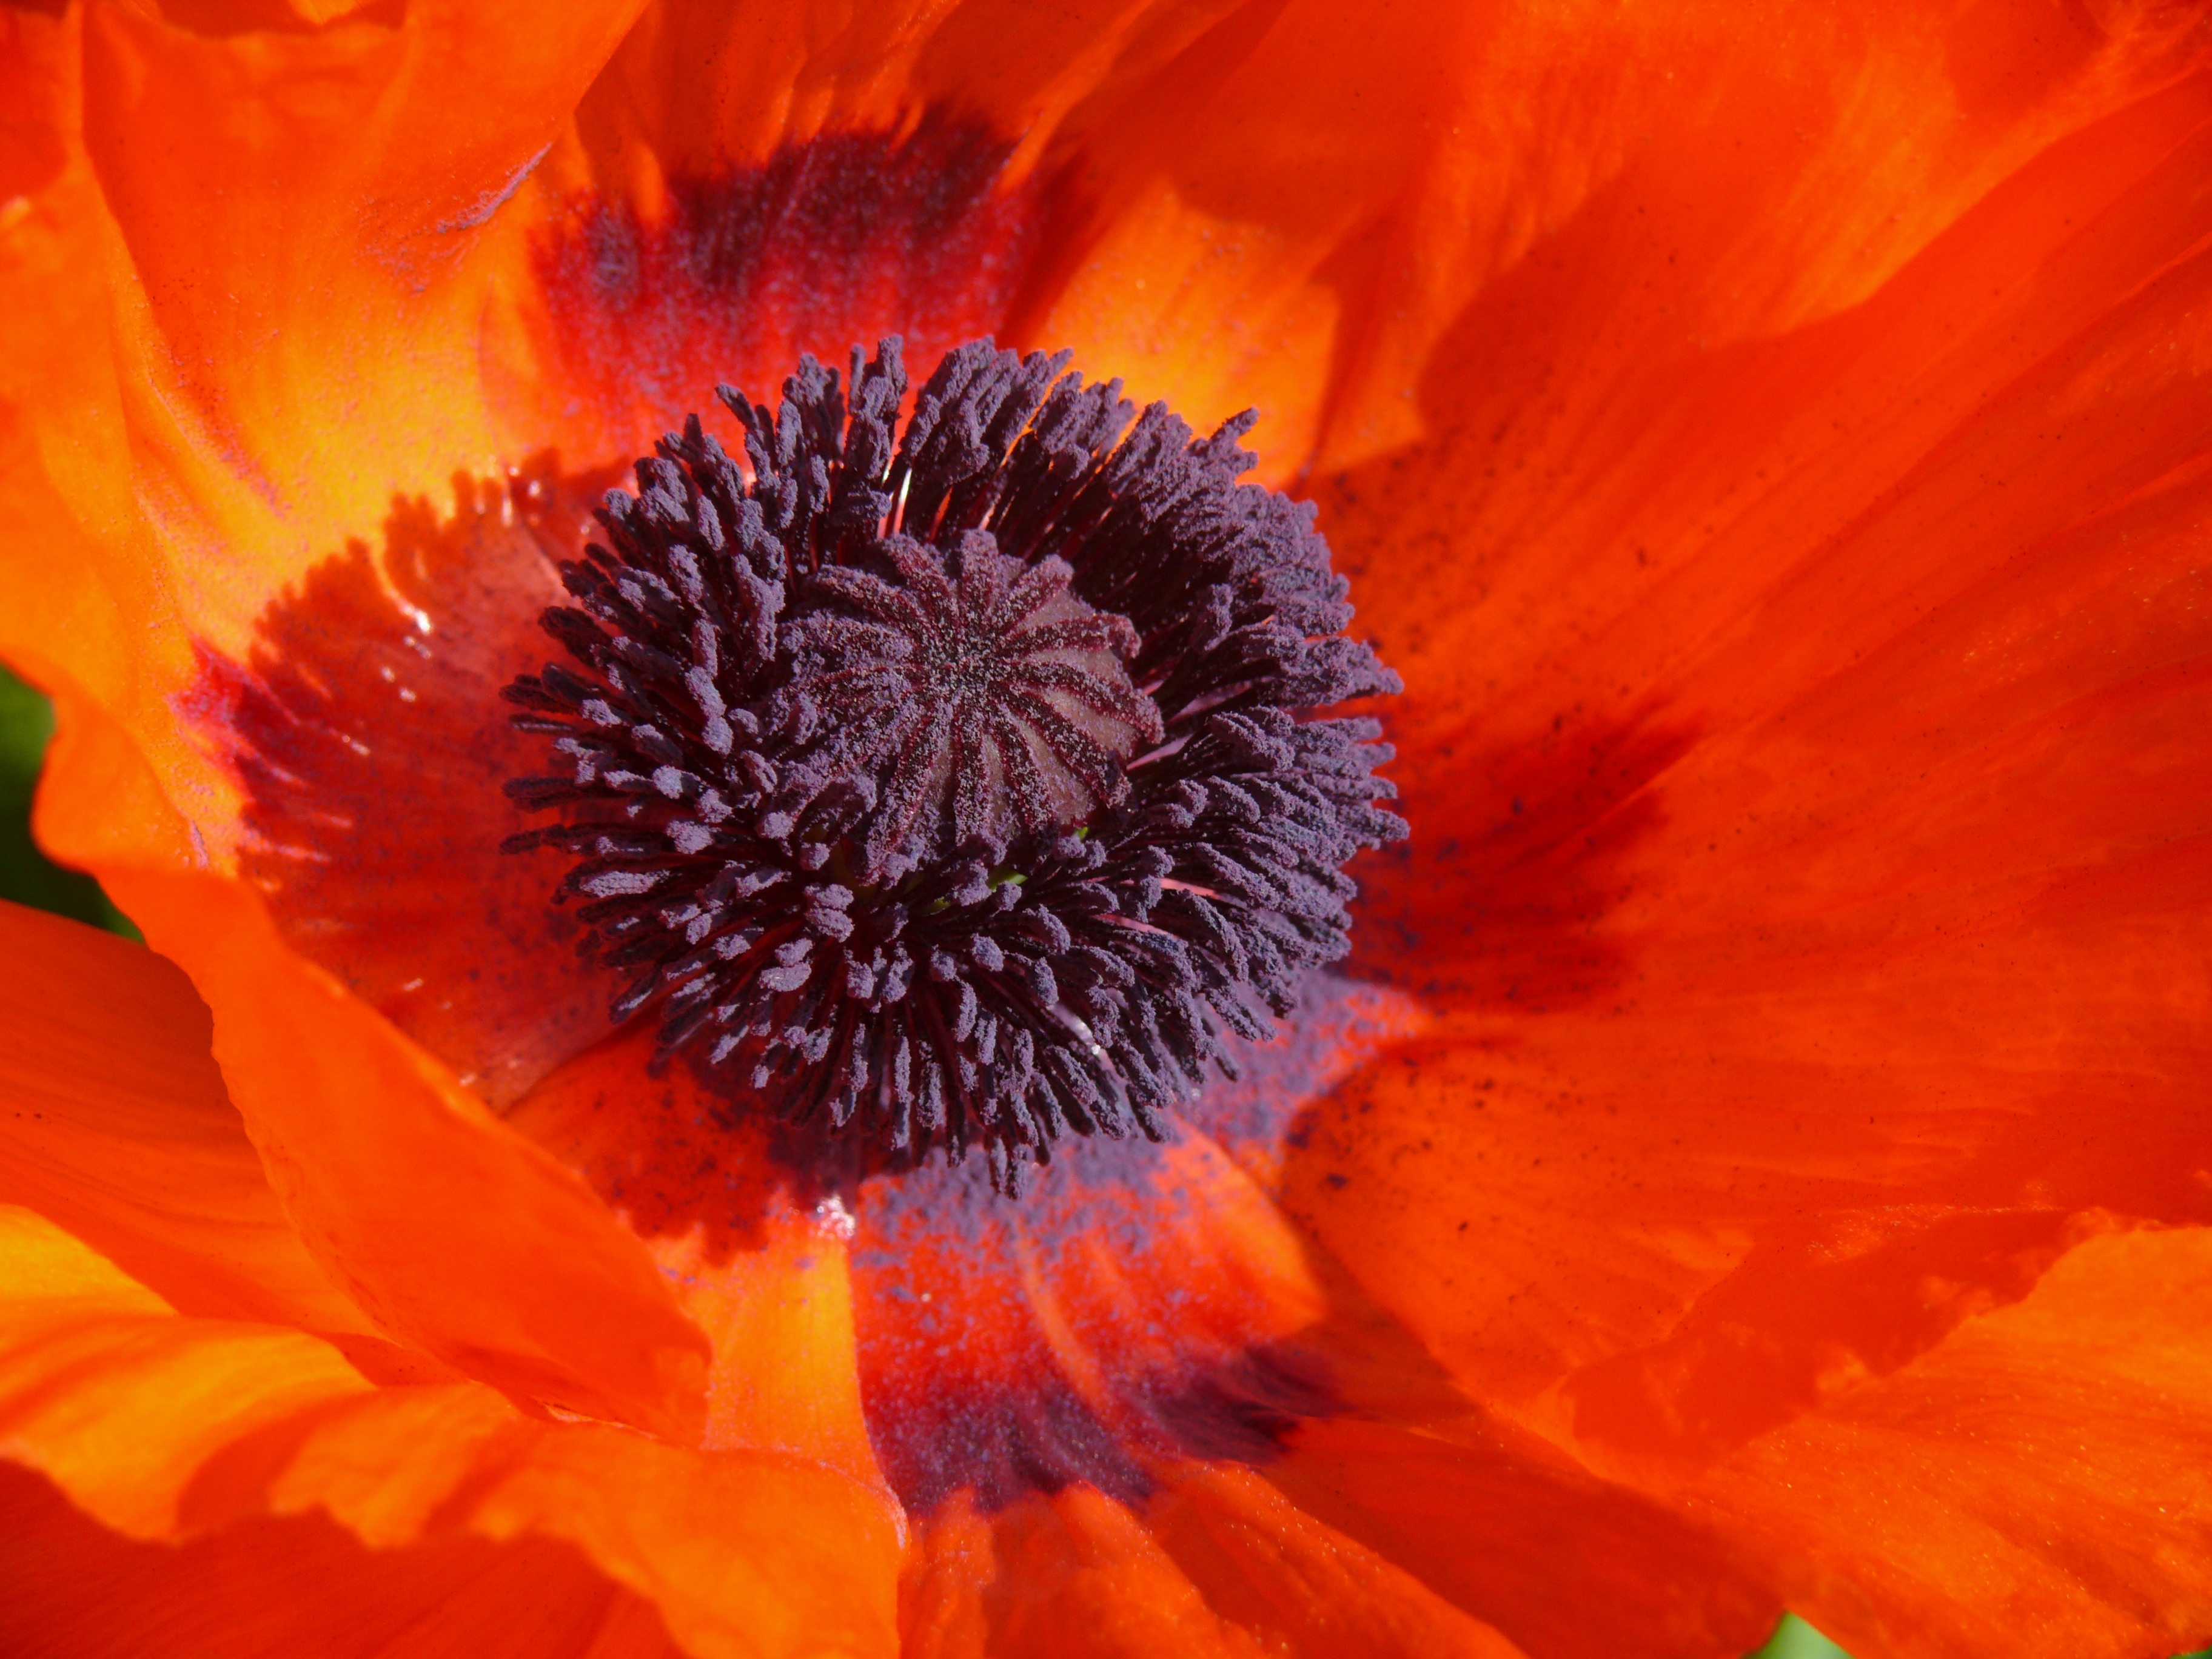
plant, flower, petal, red, yellow, flora, wildflower, close up, klatschmohn, poppy flower, poppy, coquelicot, calyx, macro photography, flowering plant, land plant, poppy family